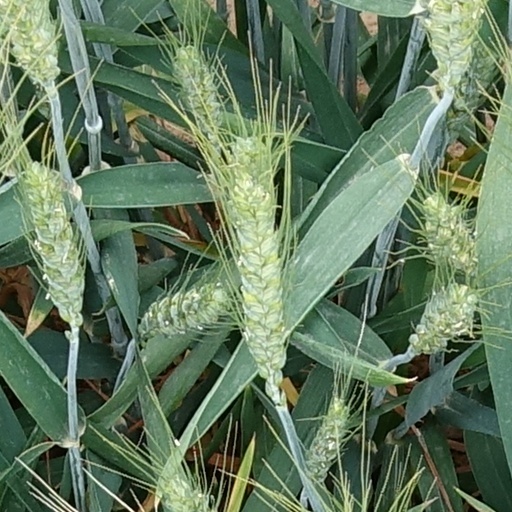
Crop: wheat